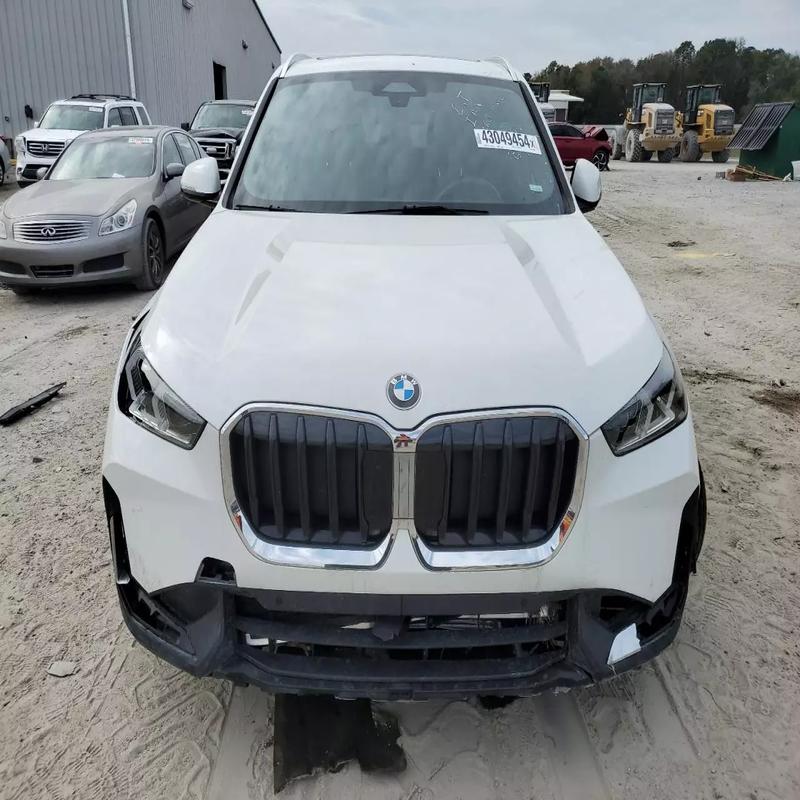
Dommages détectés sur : plaque d'immatriculation avant, capot, pare-brise avant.
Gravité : majeur